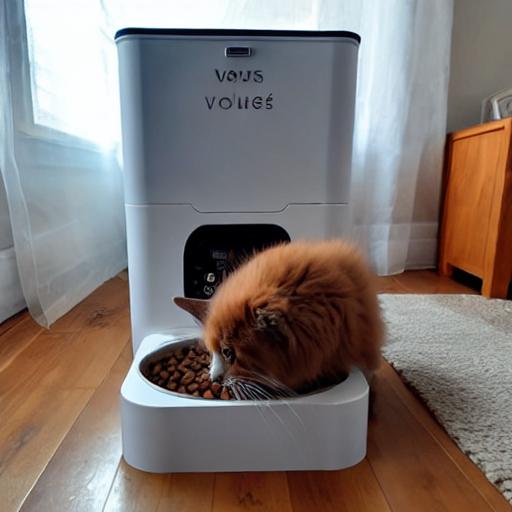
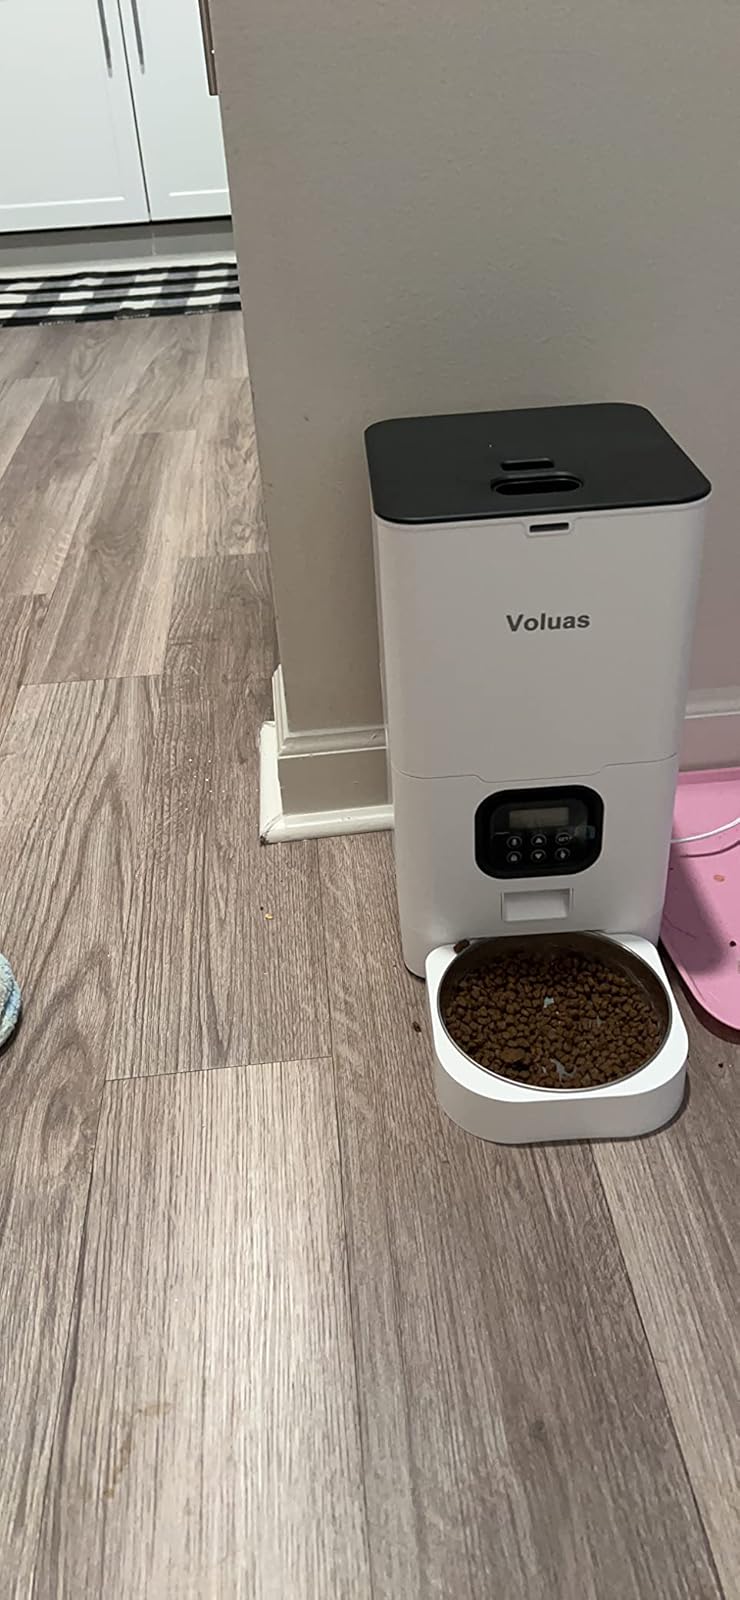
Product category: items_feeder
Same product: no